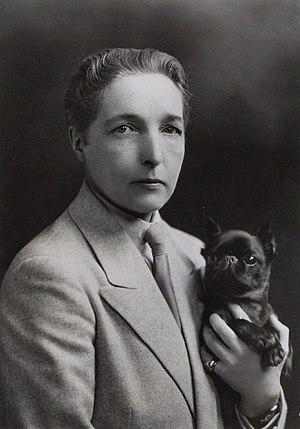
Radclyffe Hall, née Marguerite Radclyffe-Hall le 12 août 1880 à Bournemouth, dans le comté du Dorset, et morte le 7 octobre 1943 à Londres, est une poétesse et romancière britannique, auteur de huit romans, dont le roman Le Puits de solitude révolutionnaire dans la littérature lesbienne.